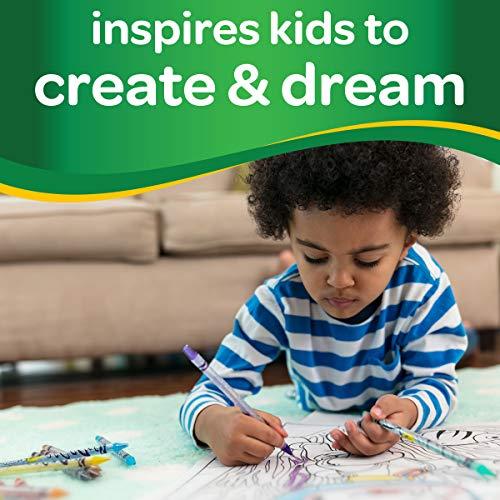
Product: Crayola Twistables Colored Pencils Coloring Set, Gift Age 3+ - 30 Count
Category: Toys & Games | Arts & Crafts | Drawing & Painting Supplies | Colored Pencils
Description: One Crayola Twistables Colored Pencils Coloring Set with 30 Twistable Colored Pencils.
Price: $6.44
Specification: ProductDimensions:0.8x5.4x8.4inches|ItemWeight:8.5ounces|ShippingWeight:1.37pounds(Viewshippingratesandpolicies)|DomesticShipping:ItemcanbeshippedwithinU.S.|InternationalShipping:ThisitemcanbeshippedtoselectcountriesoutsideoftheU.S.LearnMore|ShippingAdvisory:Thisitemmustbeshippedseparatelyfromotheritemsinyourorder.Additionalshippingchargeswillnotapply.|ASIN:B000REI1FU|Itemmodelnumber:CYO687409|Manufacturerrecommendedage:3months-15years